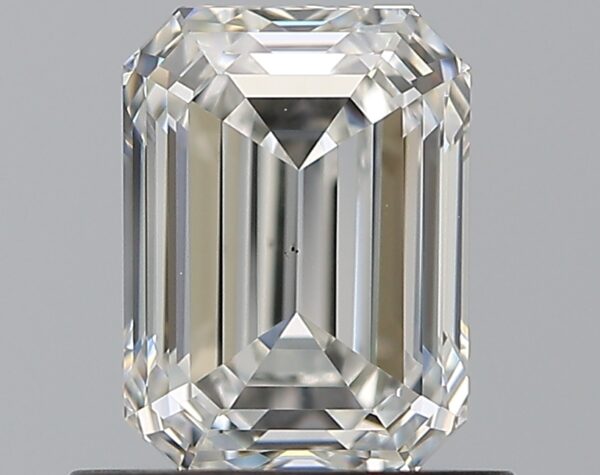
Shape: emerald
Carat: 0.9
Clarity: VS2
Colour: G
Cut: EX
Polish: VG
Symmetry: VG
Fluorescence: N
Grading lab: GIA
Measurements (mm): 6.24 x 4.61 x 3.14